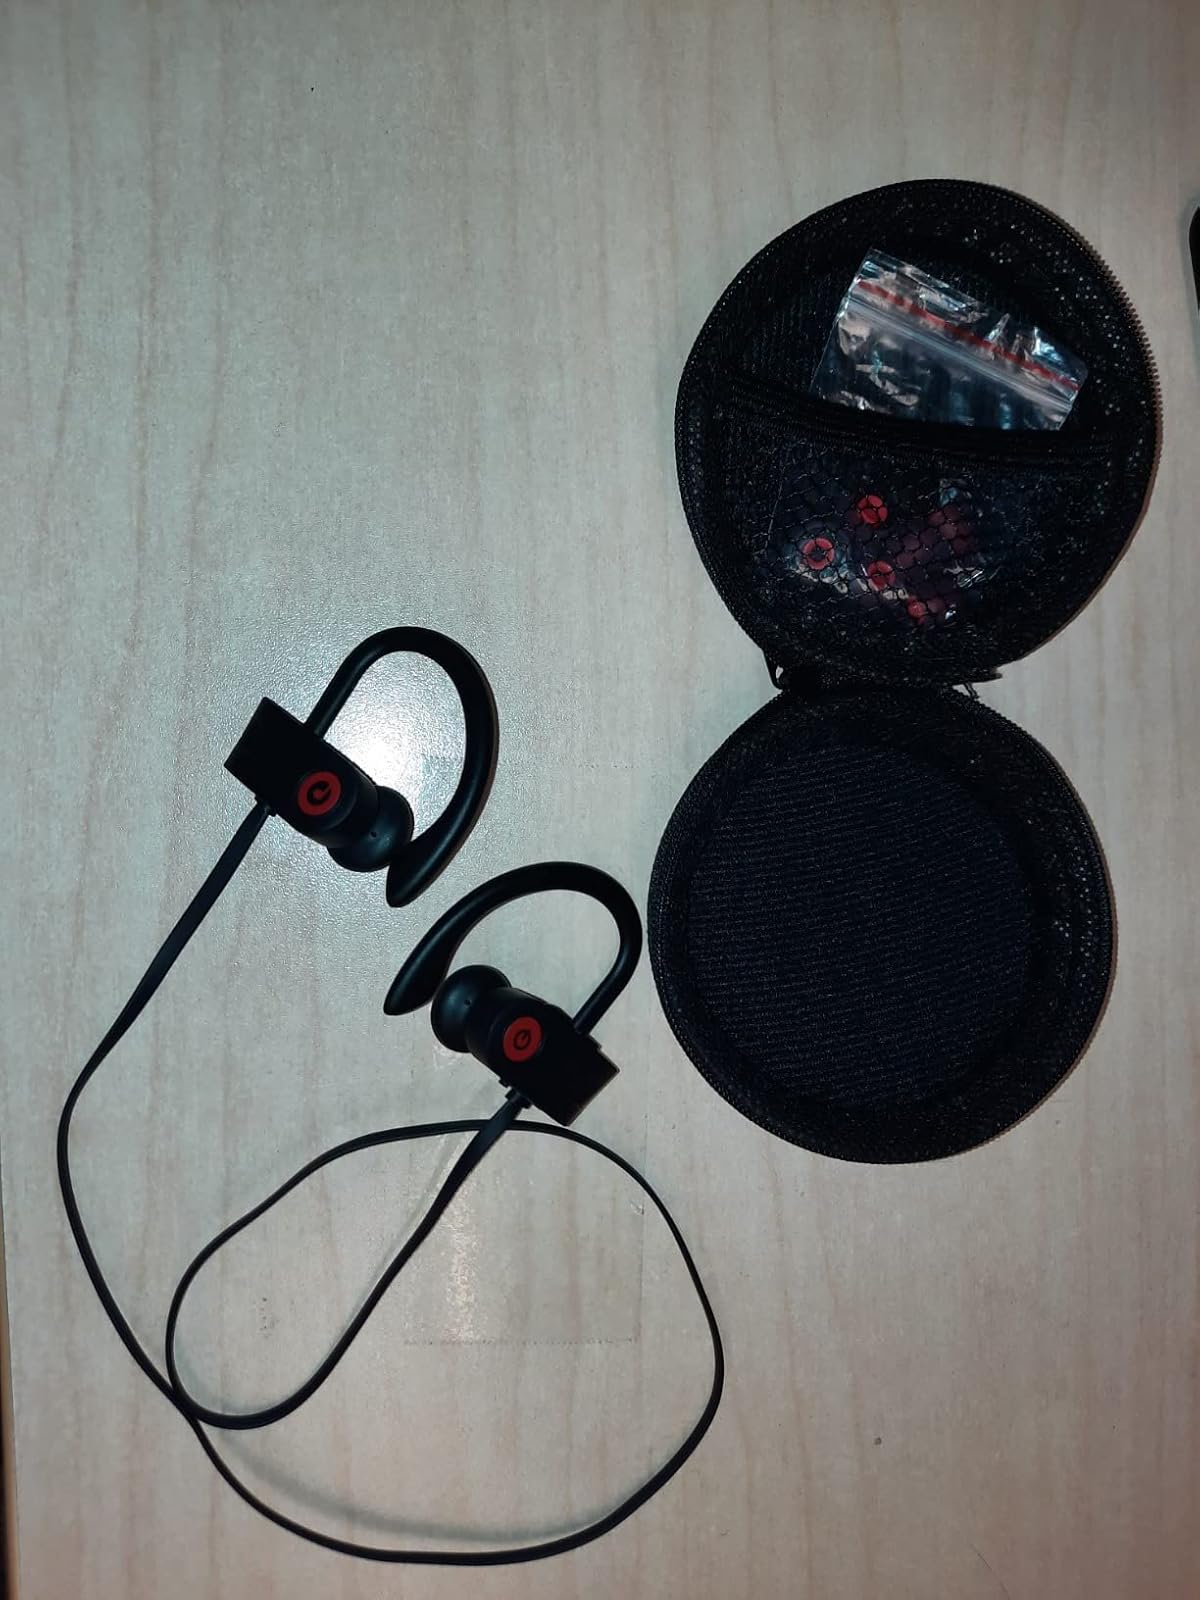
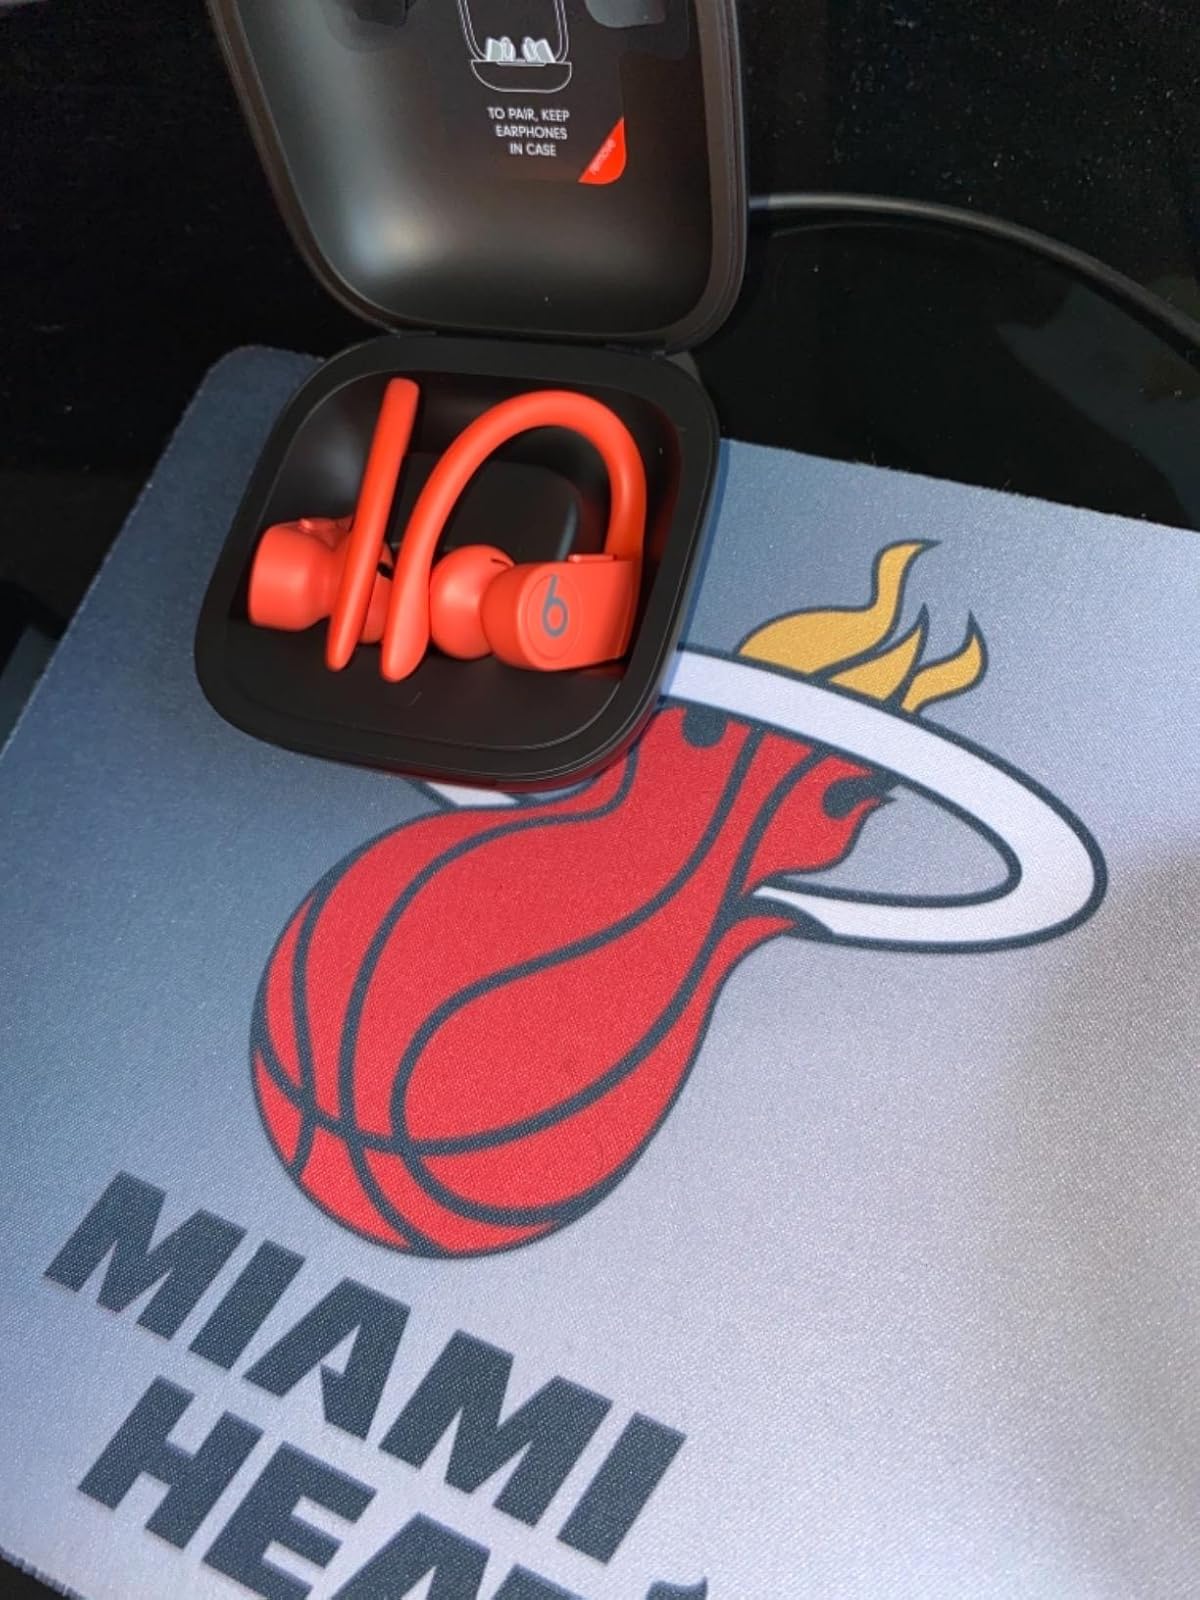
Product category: earbuds
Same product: no